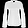
Label: Pullover